Rowbike

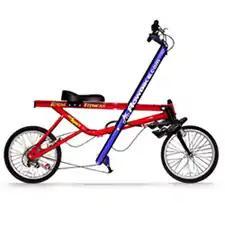
The rowbike

A rowbike is an example of a rowing cycle, hybrid fitness/transport machine that combines a bicycle, and a rowing machine. "Rowbike" is a trademark of the Rowbike company. The Rowbike was invented by Scott Olson, the creator of Rollerblade inline skates. "Rowling" is a combination of rowing and rolling, and is sometimes used in place of rowing when describing a Rowbike.